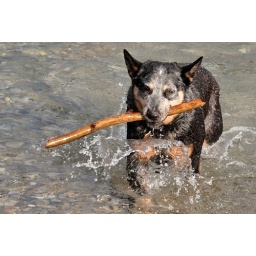
Sabrina loves to play in the lake even when the water is frigid!